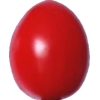
Label: tomato_cherry_red